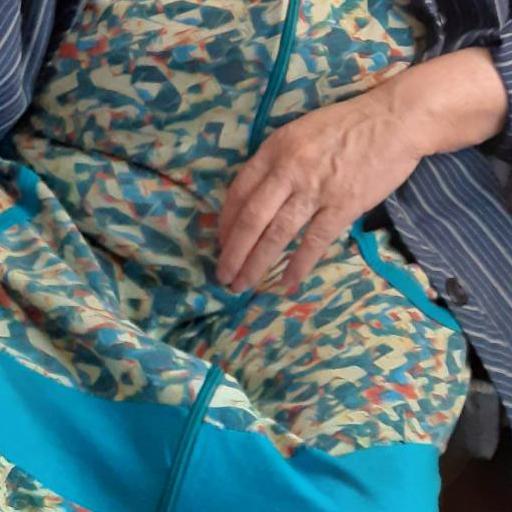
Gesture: no_gesture